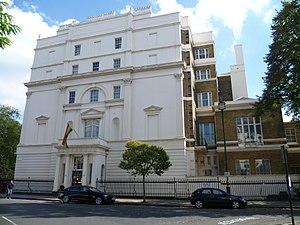
Le siège de l'OTAN est le centre politique et administratif de l'Organisation du traité de l'Atlantique nord. Il se situe à Haren, une section de la ville de Bruxelles en Belgique. C'est le siège permanent du Conseil de l'Atlantique nord et il abrite les délégations nationales des pays membres ainsi que les bureaux de liaison ou les missions diplomatiques des pays partenaires. On y trouve aussi le Secrétariat international et l’État-major militaire international.